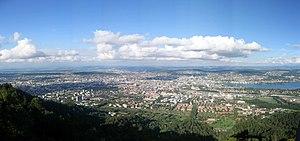
Zurich